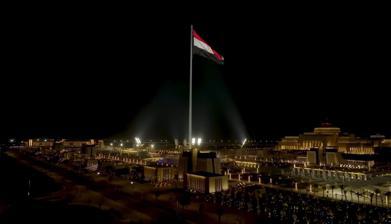
Building: Cairo Flagpole
Country: Egypt
Year built: 2021
Tallest flagpole since 2021 Cairo Flagpole سارية العاصمة الإدارية The Cairo Flagpole, standing at 201.952 meters tall Record height Tallest in the world since 2021 [I] Preceded by Jeddah Flagpole General information Location New Administrative Capital , Egypt Coordinates 30°00′49″N 31°45′18″E / 30.0135270°N 31.7548677°E / 30.0135270; 31.7548677 Height 201.952 m (663 ft) The Cairo Flagpole is the world's tallest flagpole , at 201.952 m (662 ft 7 in) tall. Located in the New Administrative Capital of Egypt , it was erected on the 26 December, 2021. The flagpole was constructed by the Gharably Integrated Engineering Company in Egypt. It weighs 1,040 tons and flies a 60 x 40 m (197 x 131 ft) flag. References